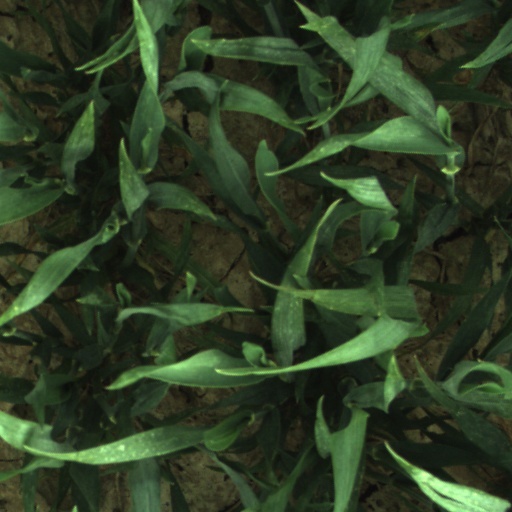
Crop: wheat